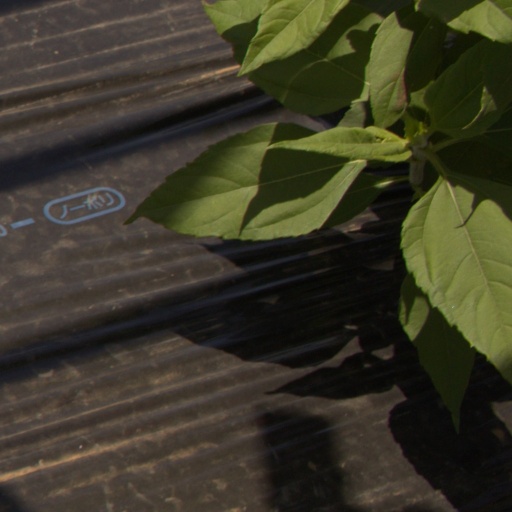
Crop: Jerusalem artichoke